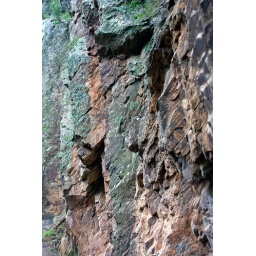
The path from McKenzie's Flat through the gorge occasionally cuts up against sheer rock walls like these.